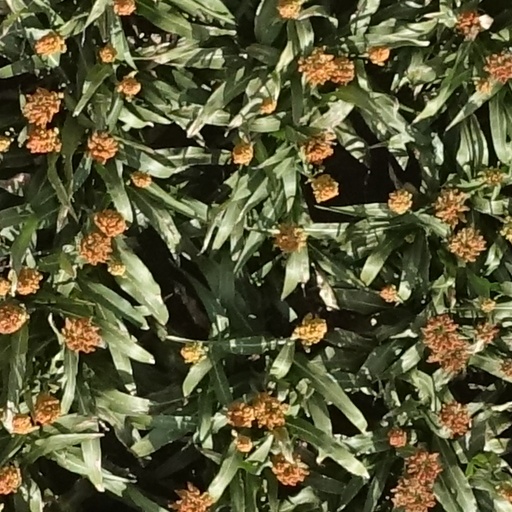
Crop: sorghum